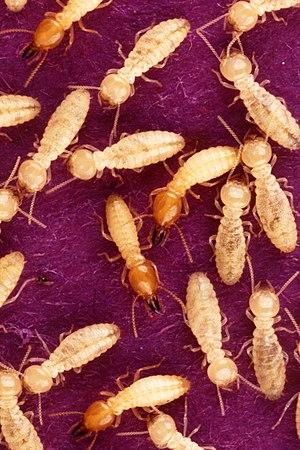
Le coptoterme de Formose est une espèce de termites d'origine de l'est de l'Asie et devenu invasif notamment au sud-est des États-Unis. On estime les dépenses annuelles engendrées par cet insecte à 1 milliard de USD, répartis dans les frais pour son éradication et le remboursement des dégâts par les assurances.
Coptotermes est un genre de termites de la famille des Rhinotermitidae.
Les termites, parfois surnommés fourmis blanches, sont des insectes. Plus précisément, ce sont des représentants de l'ordre des blattoptères, bien que l'on ait longtemps considéré qu'ils constituaient les seuls représentants de l'ordre des isoptères qui compte environ 281 genres et 2 600 espèces. Ils existent au moins depuis le Jurassique.